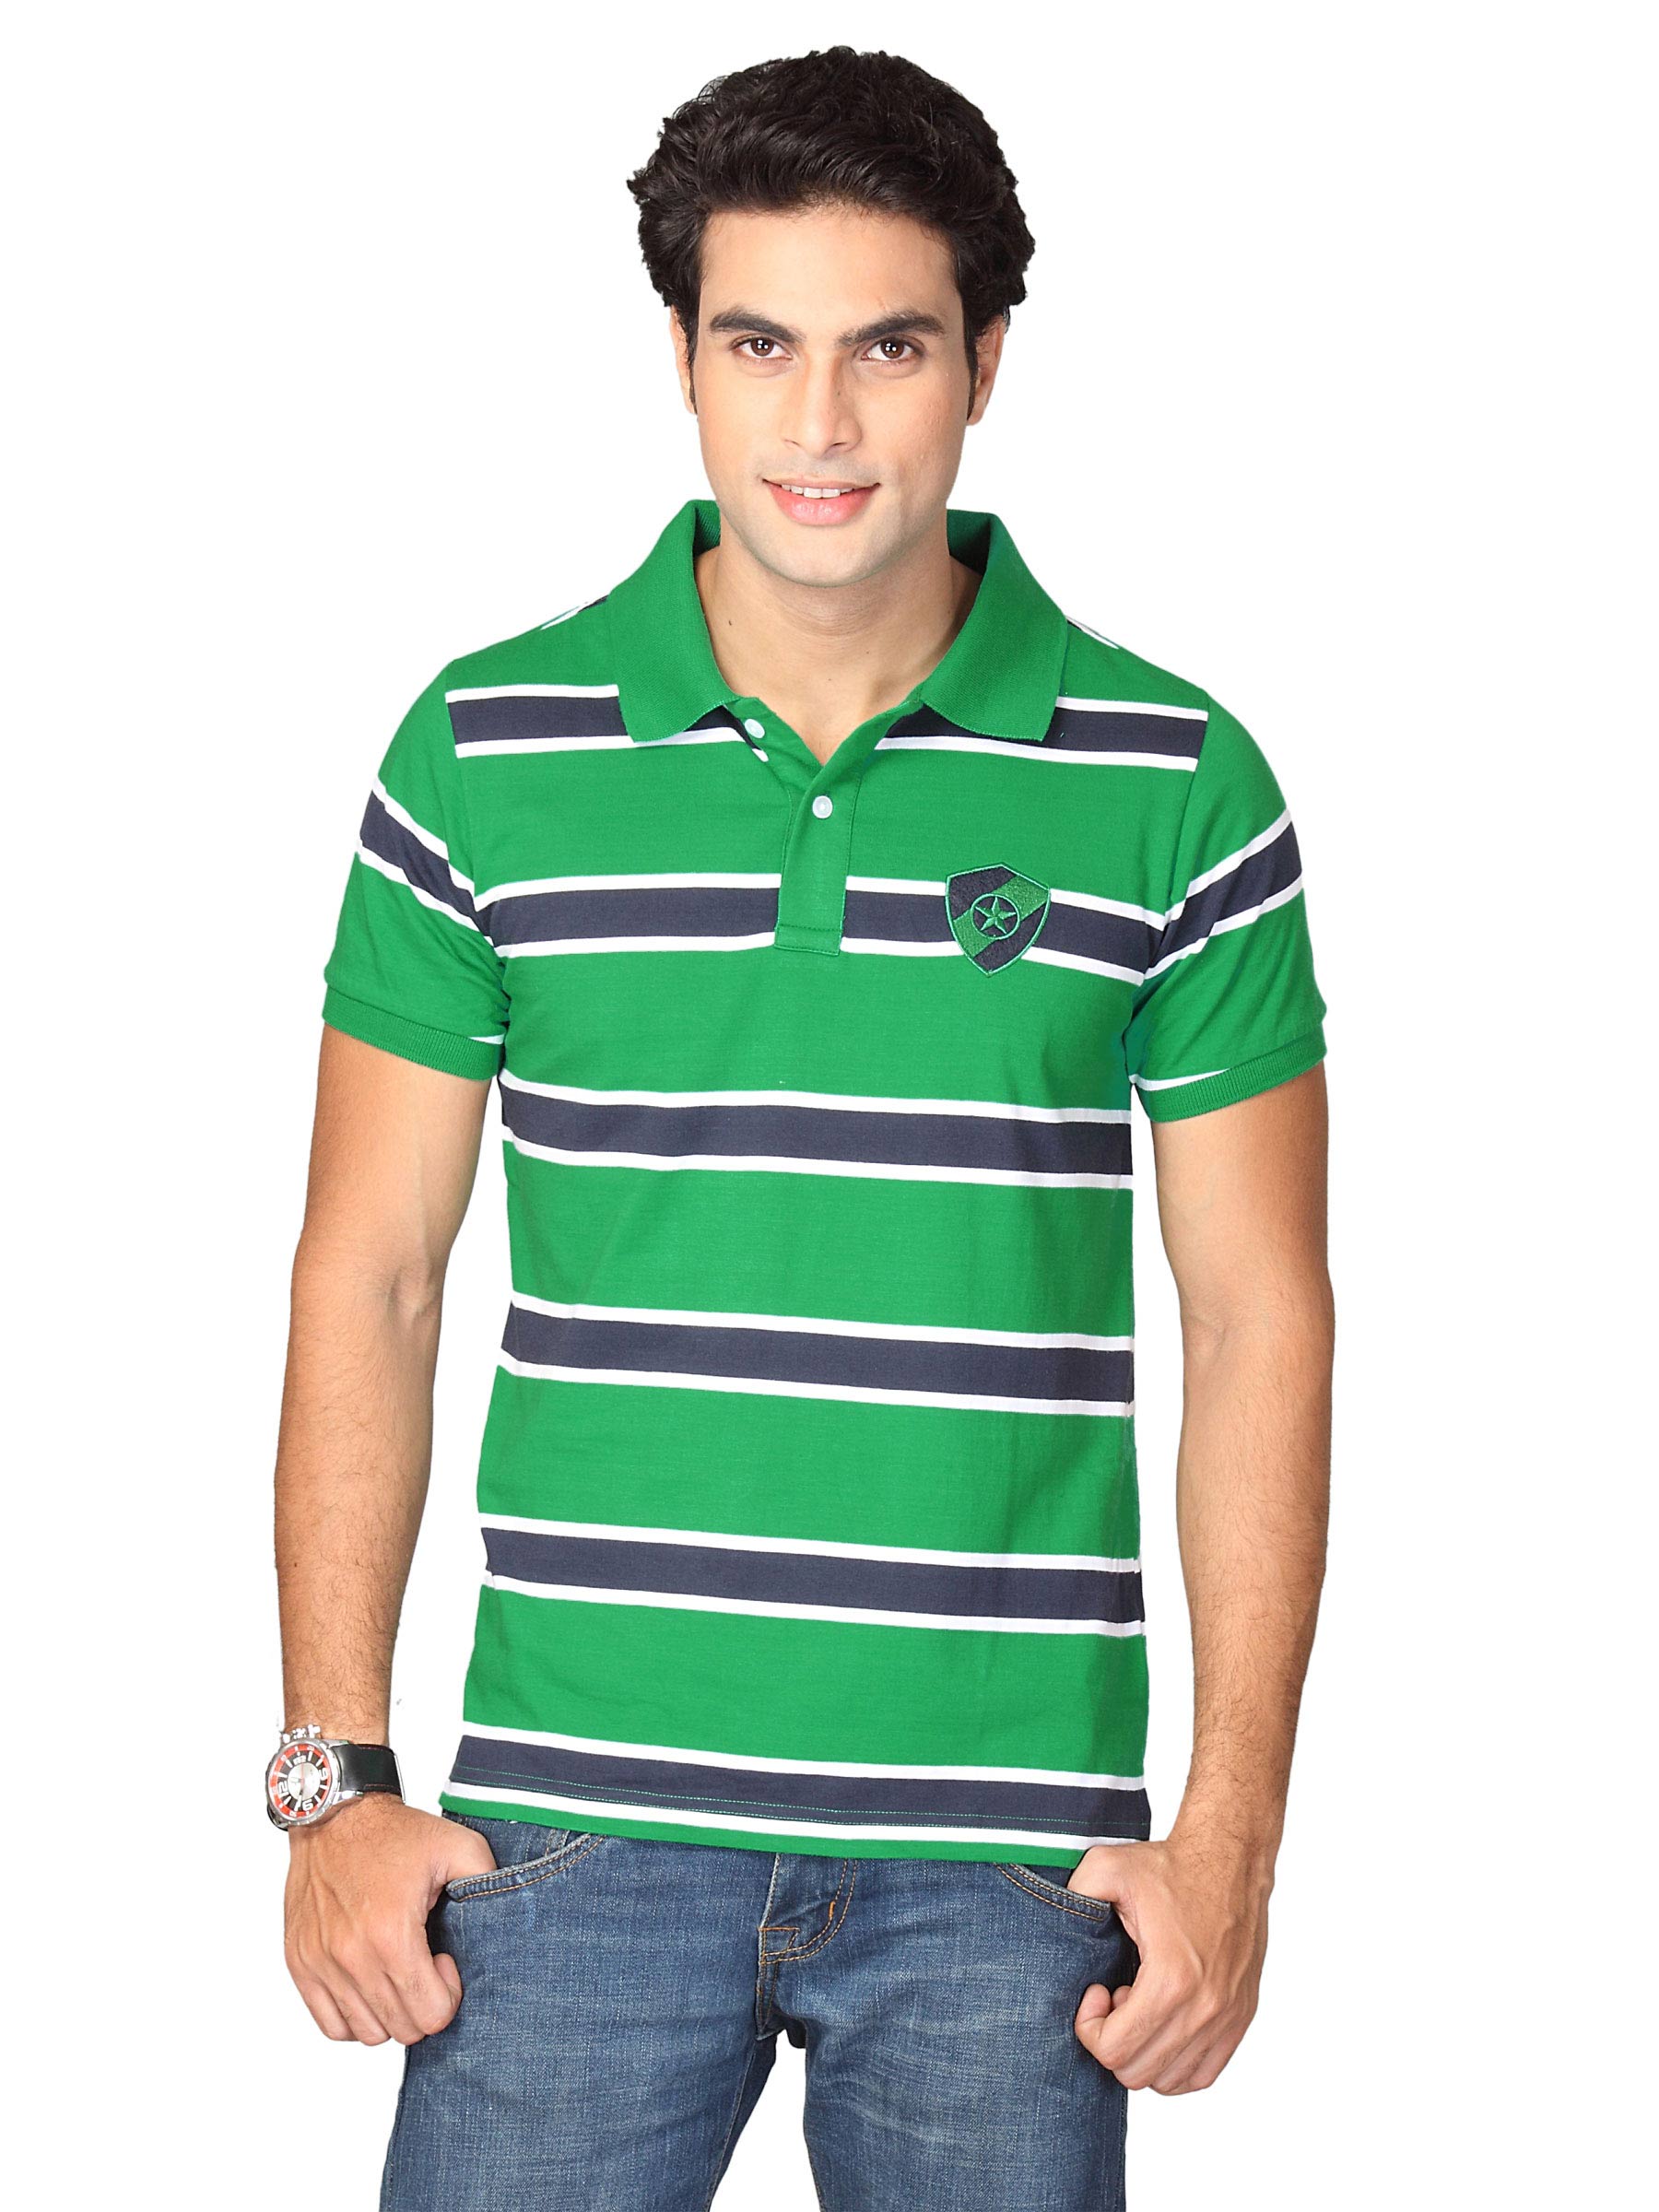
Indigo Nation Men Green Polo T-shirt
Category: Apparel / Topwear / Tshirts
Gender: Men
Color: Green
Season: Fall 2011
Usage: Casual